Peter Daniel Baade

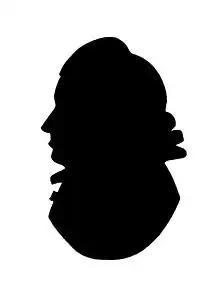

Peter Daniel Baade (March 8, 1737 – October 25, 1823), also known as Peter Daniel Både, was a Norwegian theologian and jurist. In 1768, he became the first librarian at the Royal Norwegian Society of Sciences and Letters.